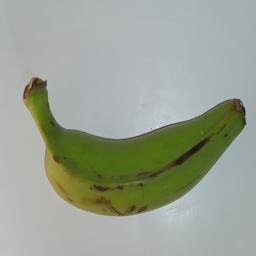
Banana variety: Champa Kola